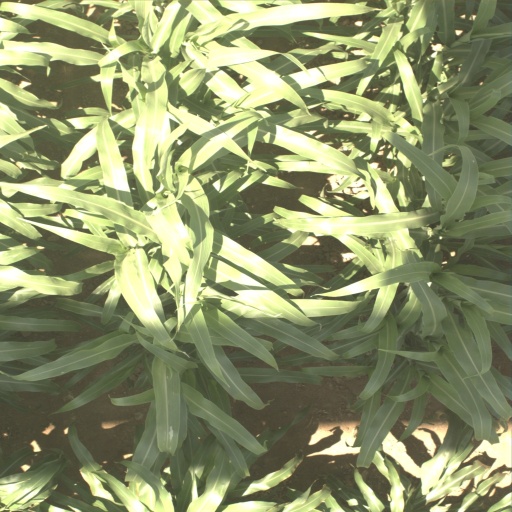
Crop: sorghum